Sheikh Danun

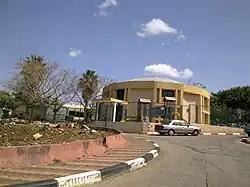
School in Sheikh Danun

Sheikh Dannun; also transliterated as Sheikh Danun and Sheikh Danon) is an Arab village located in Israel's Northern District. Since 1948, it has been made up of two old villages – Shaykh Danun and Shaykh Dawud (or Daud, meaning "David") – which were merged, and are now jointly referred to as Sheikh Dannun. Located on a hill overlooking the plains of Acre, both of these old villages were built around a tomb for a sheikh, and share a similar history. It falls under the jurisdiction of Mateh Asher Regional Council, and in it had a population of .